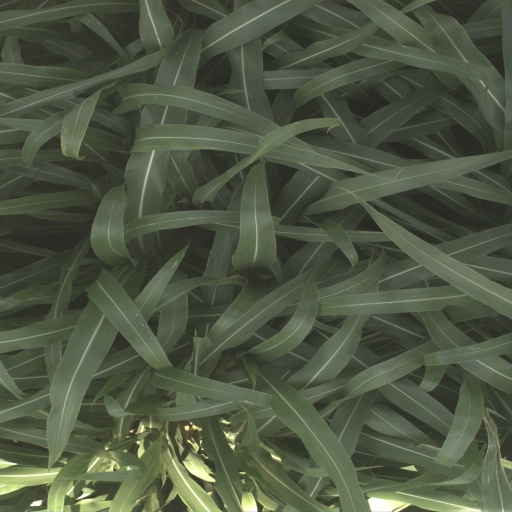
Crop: sorghum